Launceston City FC

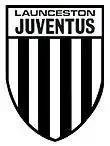
Launceston Juventus club crest designed by Ross Wesson in the 1980s

The first ever recorded club crest since Launceston City's (Juventus) beginning in 1958 was this crest. Featuring the club's Italian heritage, resolve for success and the Launceston's coat of arms down the bottom of the crest. Which features with the two Tasmanian Tiger's holding the gold of the shield which refers to the early history of gold-mining in nearby hills. The blue represents the junction of the North and South Esk rivers where the city (symbolised by the gold central disc) was founded and the Tamar River flowing north to the Bass Strait. The club crest still features prominently outside the Launceston City change rooms to this day which was painted by life member Frank Stolp.